Underscore

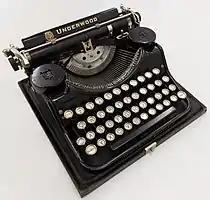
Underlining was developed for mechanical machines like this Underwood typewriter which had no bold or "italic type". The only way to emphasize text that was typewritten was to back up the carriage and type underscores beneath the text. Underlining was a workaround for shortcomings in typewriter technology.

An underscore or underline is a line drawn under a segment of text. In proofreading, underscoring is a convention that says "set this text in italic type", traditionally used on manuscript or typescript as an instruction to the printer. Its use to add emphasis in modern finished documents is generally avoided.